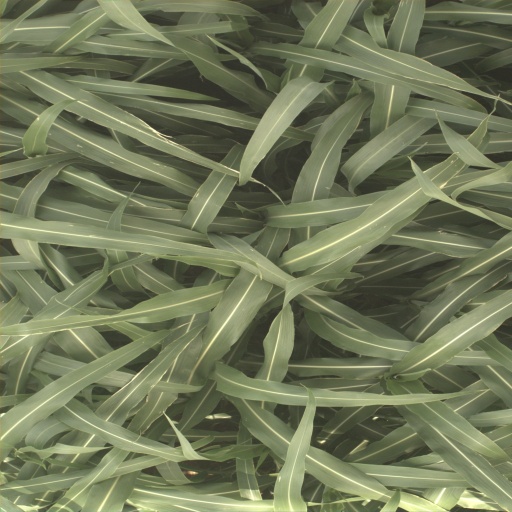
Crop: sorghum